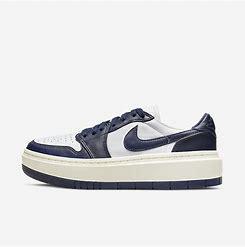
Brand: Jordan
Model: 1 Elevate